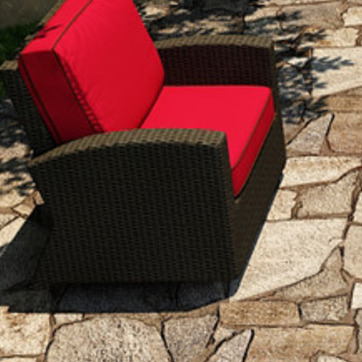
Material: other